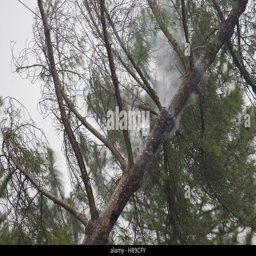
pine tree that is on the power lines and smoking